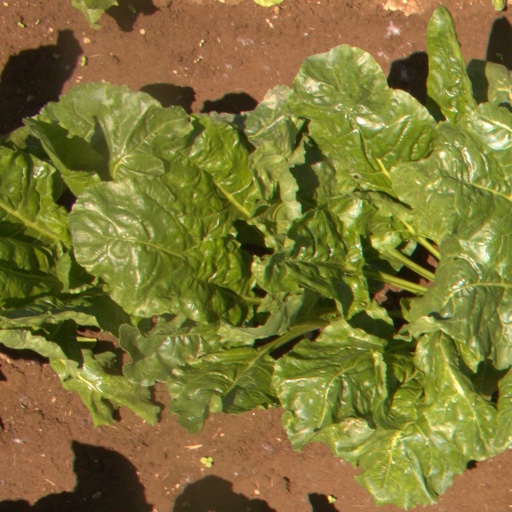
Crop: sugar beet